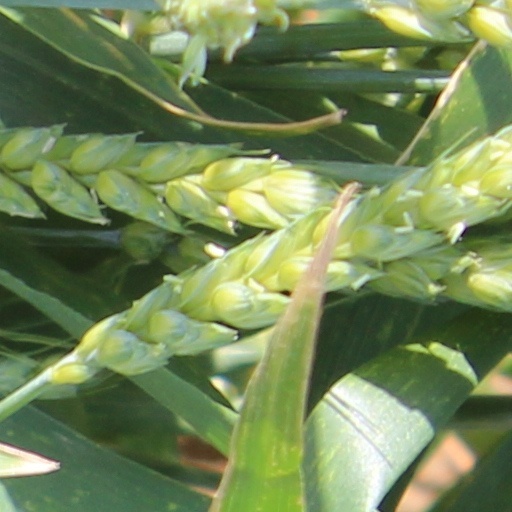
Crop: wheat